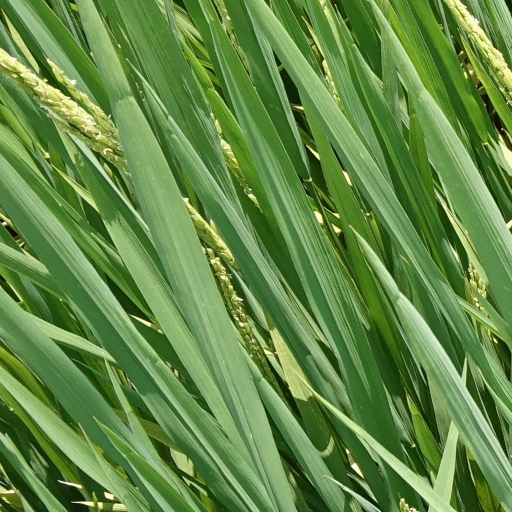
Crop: rice